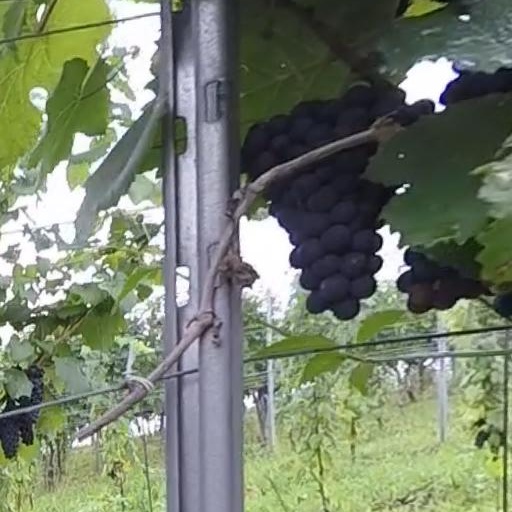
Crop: grape